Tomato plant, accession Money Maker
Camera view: vertical (180 deg); turntable rotation: 30 degrees
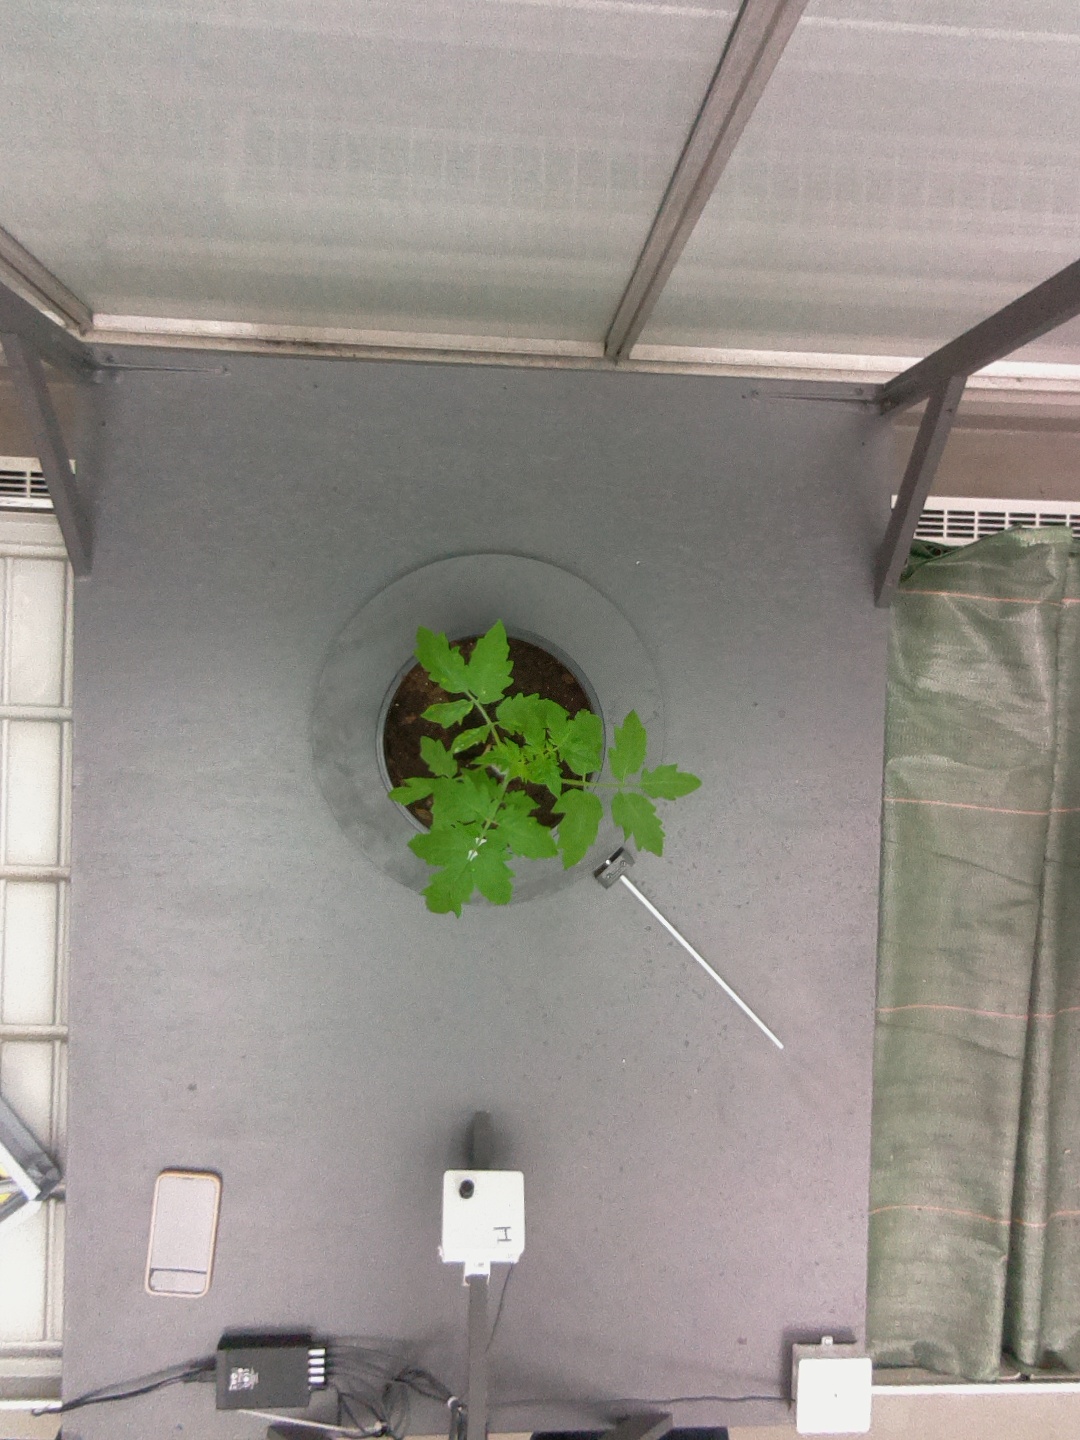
BBCH growth stage 13: 6 of true leaves visible